Malleefowl

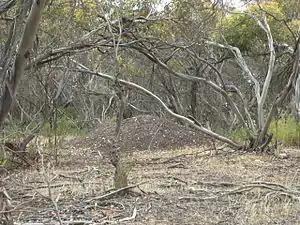
Malleefowl mound

Males usually build their first mound (or take over an existing one) in their fourth year, but tend not to achieve as impressive a structure as older birds. They are thought to mate for life, and although the males stay nearby to defend the nests for nine months of the year, they can wander at other times, not always returning to the same territory afterwards.